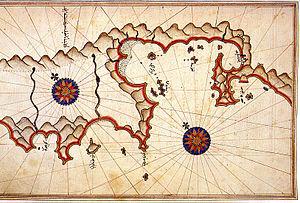
Fethiye est un chef-lieu de district de la province de Muğla au sud-ouest de la Turquie. C'est une destination touristique très fréquentée en été, et proche de la station balnéaire de Ölüdeniz.